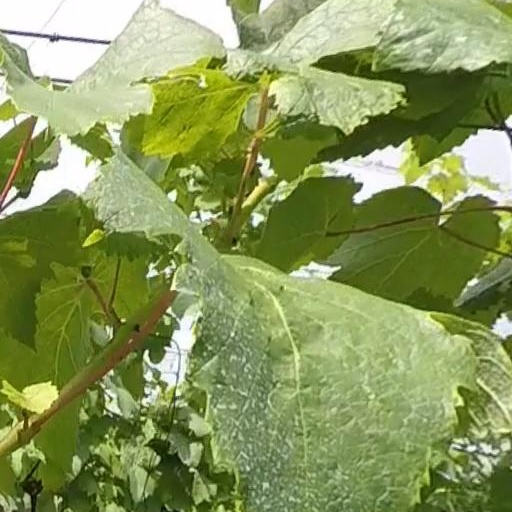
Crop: grape